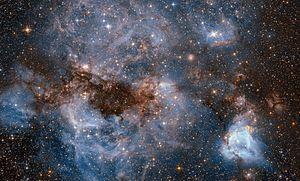
Valérian, agent spatio-temporel est une série de bandes dessinées de science-fiction réalisée par le scénariste Pierre Christin, le dessinateur Jean-Claude Mézières et la coloriste Évelyne Tranlé. Elle est publiée pour la première fois en 1967 dans Pilote et éditée en album chez Dargaud à partir de 1970. Pour le quarantième anniversaire de sa création, en 2007, la série est rebaptisée Valérian et Laureline.